Callerebia dibangensis

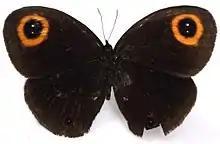
Male dorsal view holotype #982926

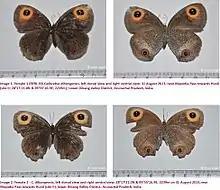
Female RFRI-39

Holotype: # 982926, 24.vii.1987, male. Forewing length 34mm. 28.880N & 95.850E ±10 km, c.1,830m, Mithun Valley, Upper Dibang Valley District, Arunachal Pradesh, India, coll. Purnendu Roy, the Natural History Museum, London.